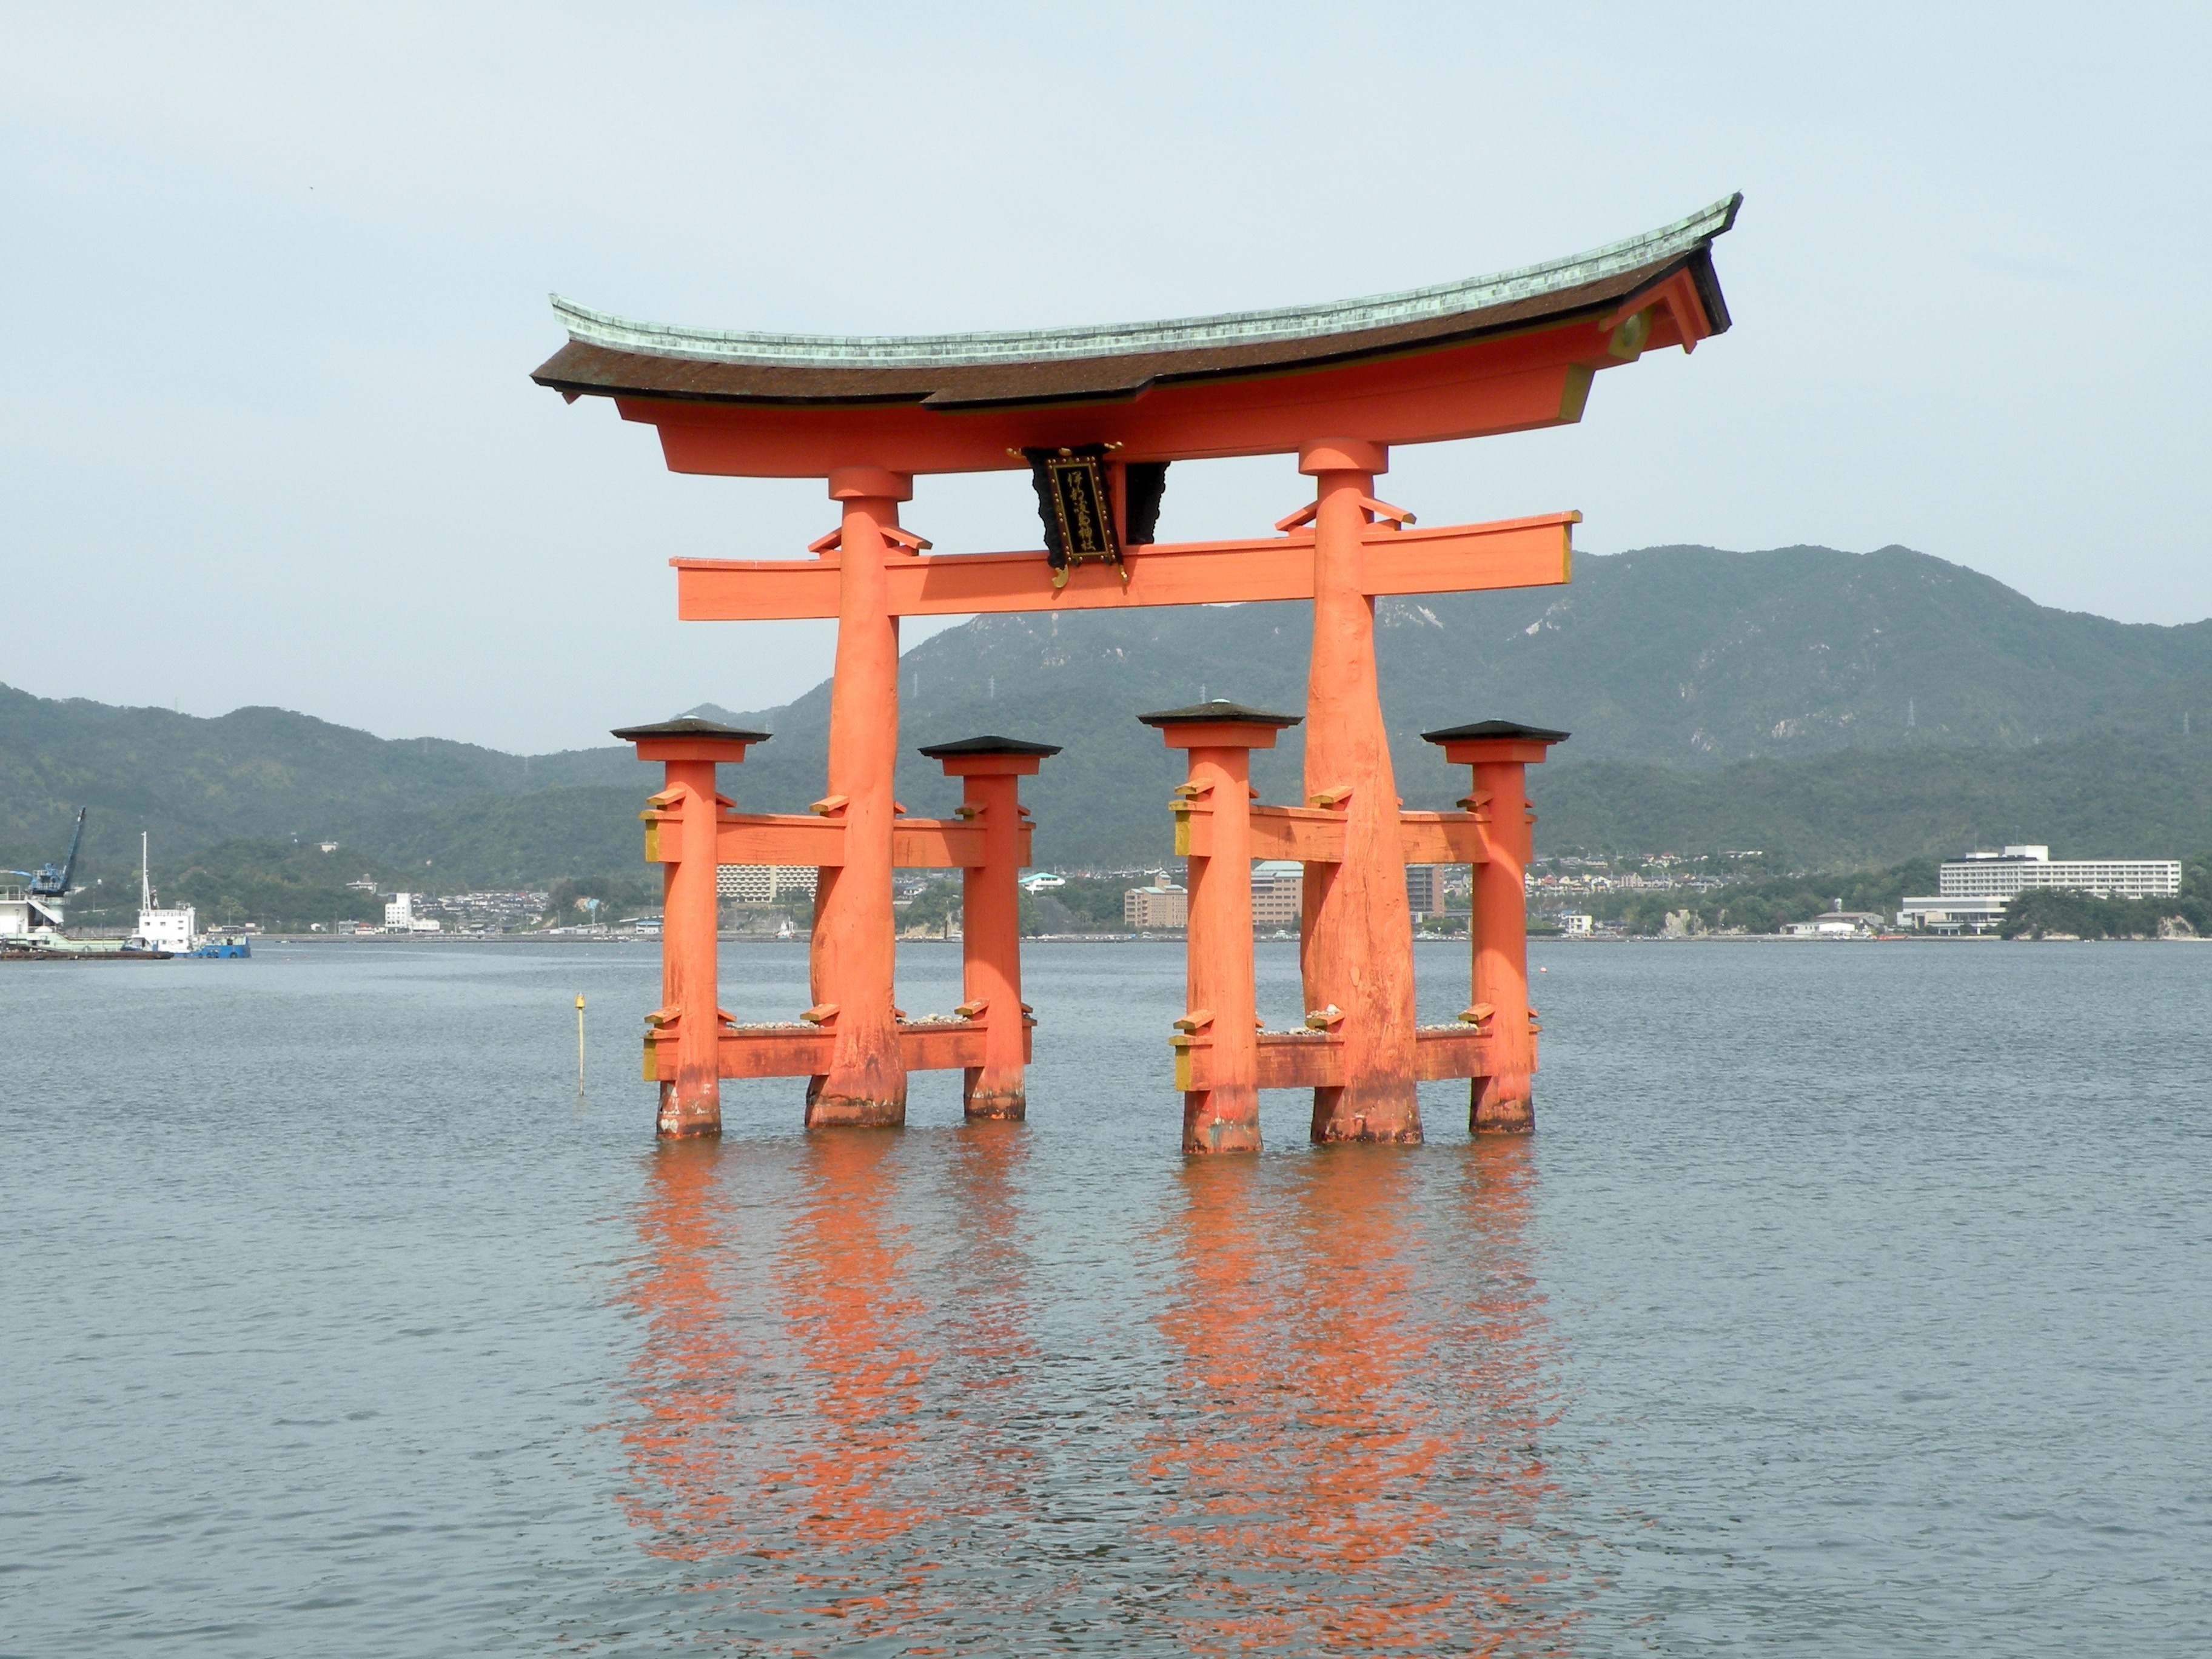
sea, tower, japan, temple, shrine, miyajima, torii, itsukushima